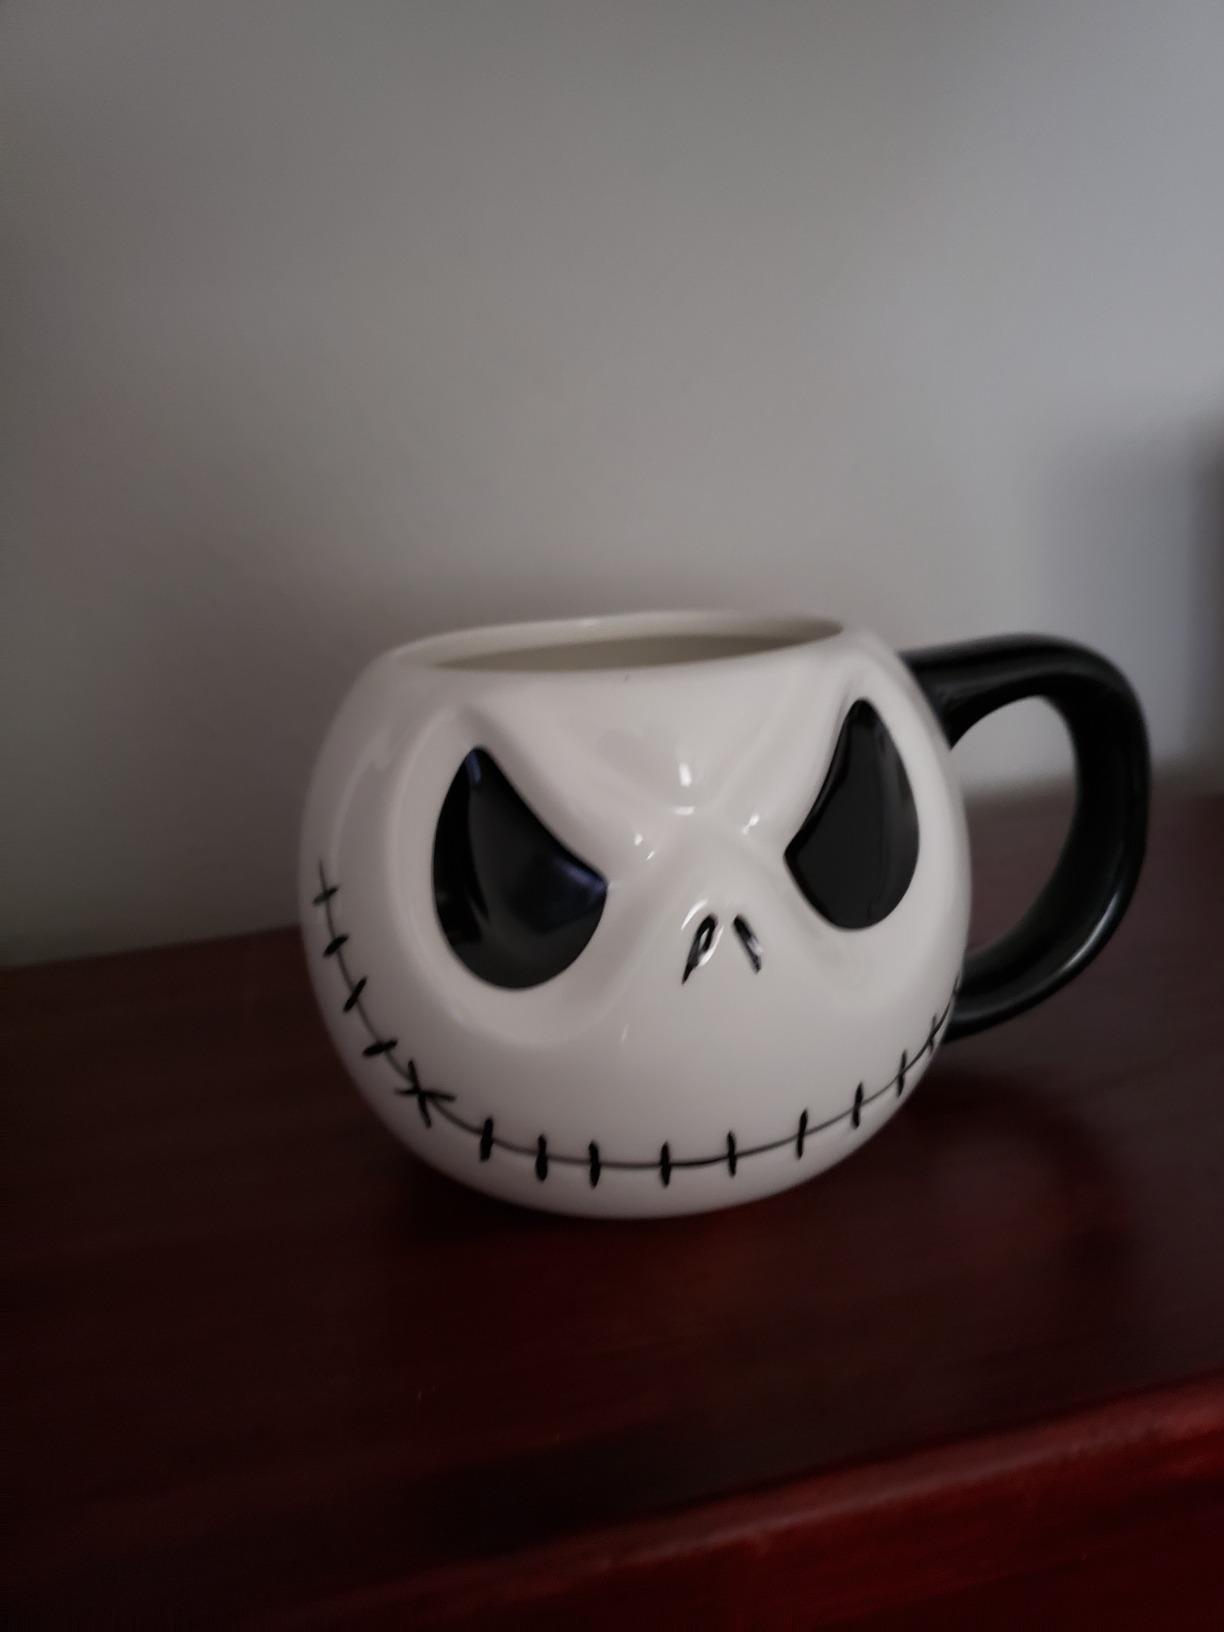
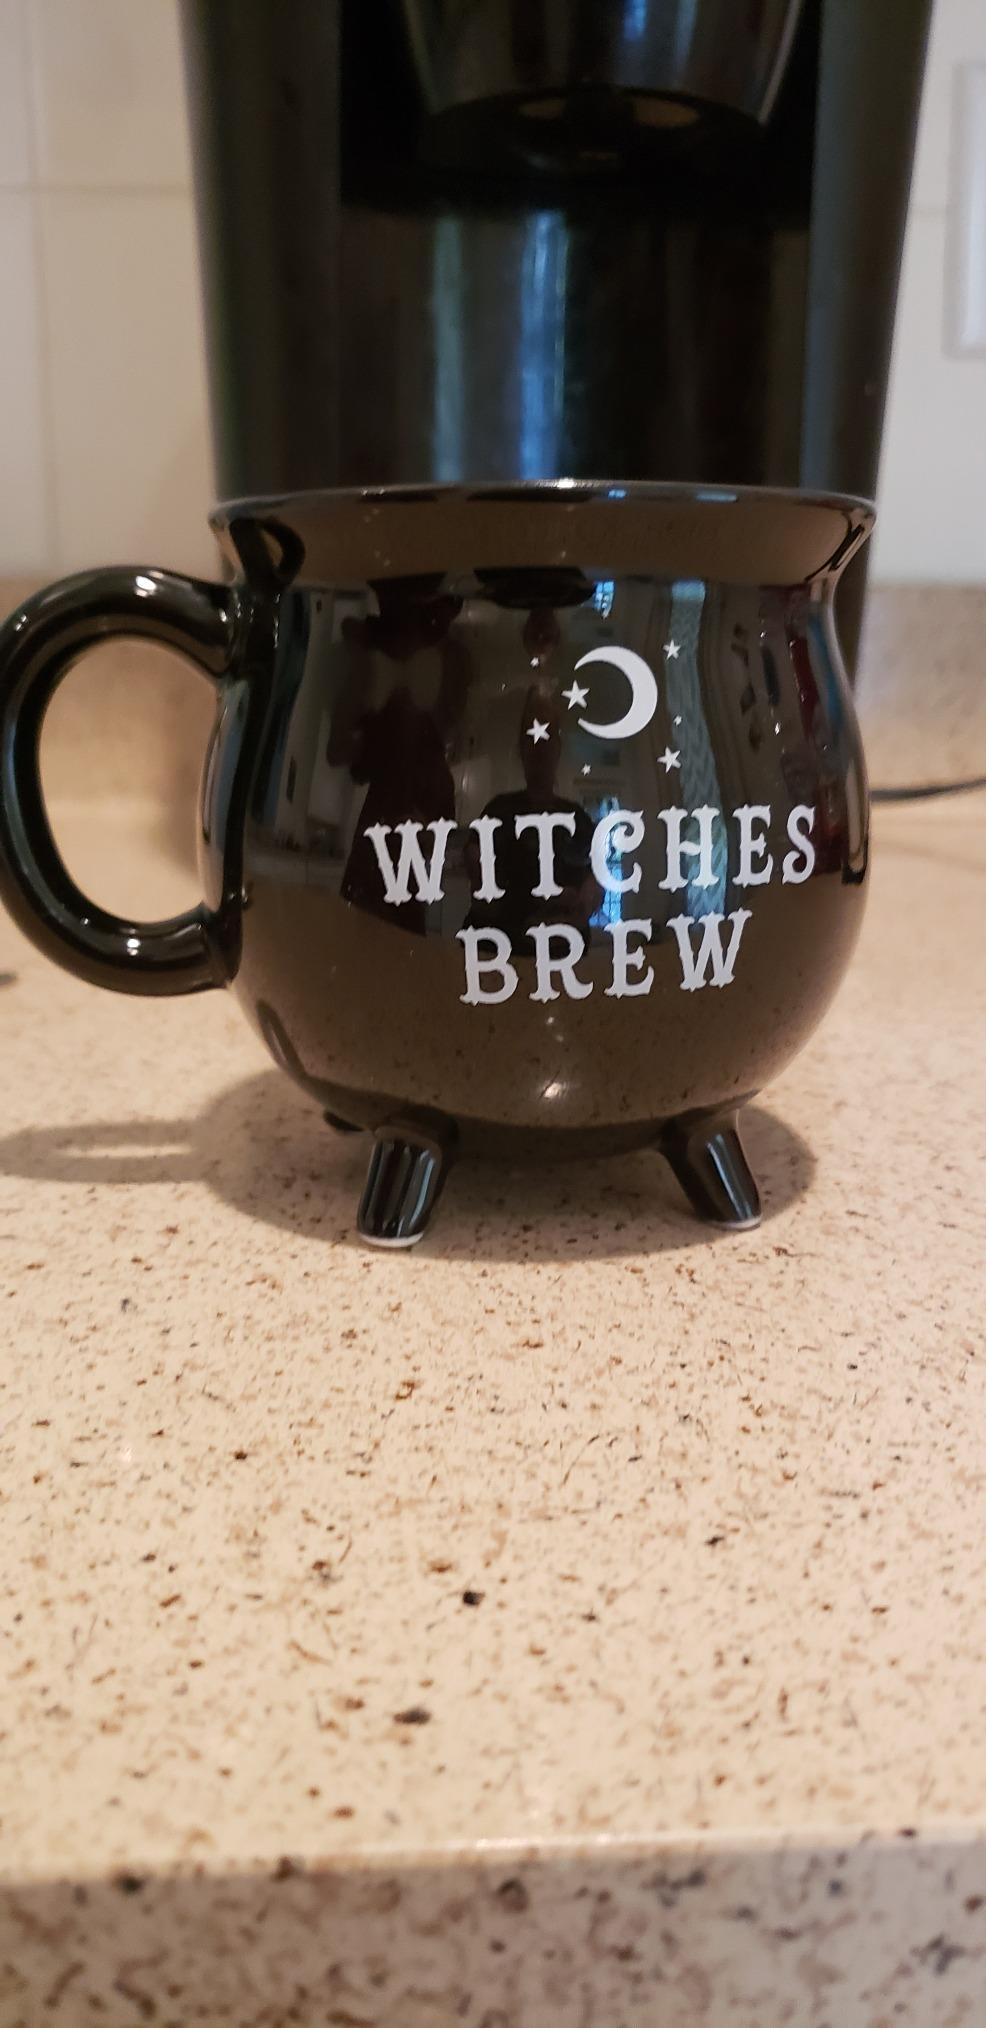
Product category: items_mug
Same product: no